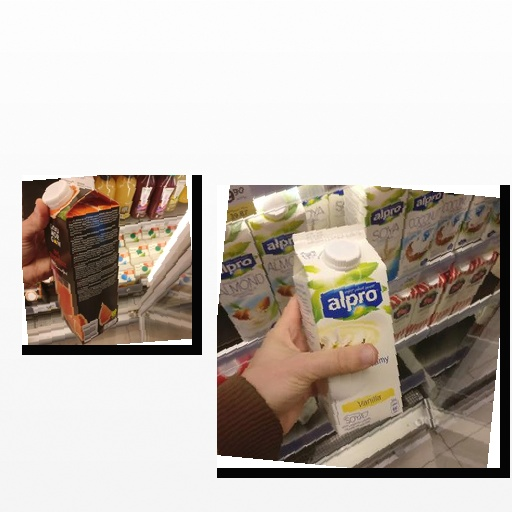
Food items: red_grapefruit_juice, soyghurt